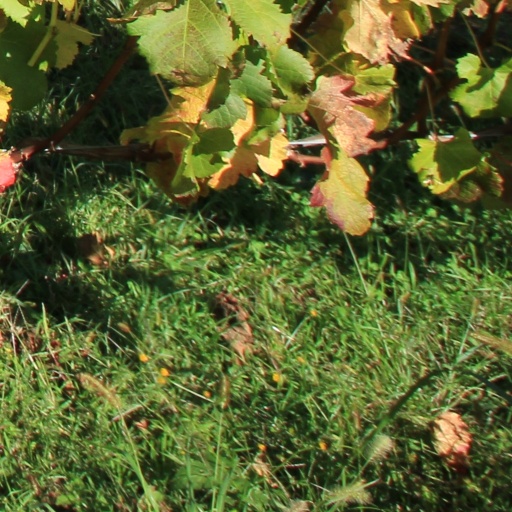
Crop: grape